Answer in natural language. Considering the relative positions, is HousePlant above or below gray colour sofa? Choose between the following options: above or below
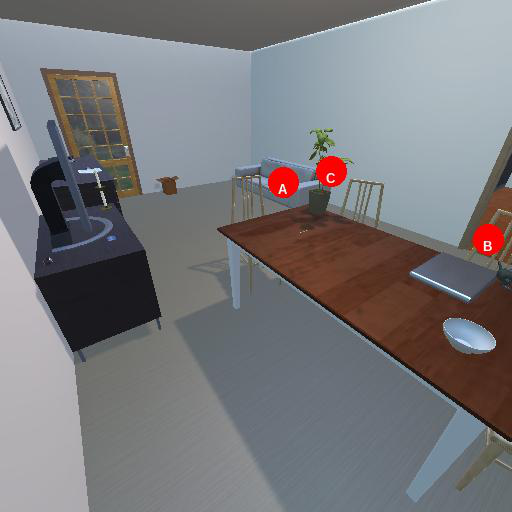
<answer>below</answer>